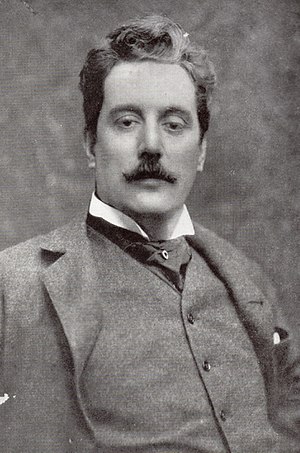
Operakomponister / Betydende mandlige opera komponister / 1850-1899
Giacomo Puccini
Betydende operakomponister er en guide til de vigtigste operakomponister, idet komponisterne er udvalgt efter deres optagelse på andre lister over betydende operakomponister. Listen starter med Jacopo Peri, der skrev den første opera nogensinde i slutningen af det 16. århundredes Italien og fører frem til John Adams, en af de førende skikkelser i moderne opera. I korte noter gives der henvisninger til kilder om hver komponist, der bliver betragtet som vigtig. Afslutningsvis findes et afsnit om betydende kvinderlige operakomponister, indsamlet fra ovennævnte lister. For en introduktion til operaens historie, se opera. Listen er organiseret efter fødselsdato.